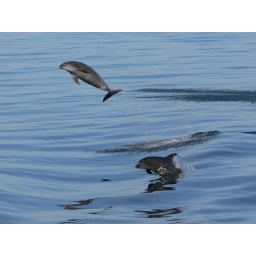
Leaping clear of the water at the back of the boat in the Sea of Cortez.